Kurd Qaburstan

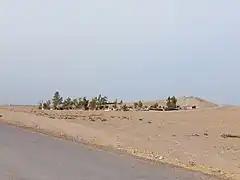
Kurd Qaburstan

Excavation field seasons by a Johns Hopkins University team led by Glenn M. Schwartz and geophysics survey led by Andrew Creekmore of the University of Northern Colorado have been held in 2013, 2014, 2017, and 2022 (with a study season in 2016). In 2013 a geophysical survey was begun and seven small (6 x 10 meters) sample sections were opened. Mitanni era remains were found on the upper mound and middle Islamic remains in the lower town and the city wall was confirmed. In 2014, the geophysical survey was continued (totaling 30 hectares by seasons end) augmented by surface sherd collection. The geophysical survey showed well ordered streets and neighborhoods in the lower town, within the wall. Five trenches on the upper mound found three phases of Mitanni occupation including a cylinder seal. A trench in the lower town found Middle Bronze residential occupation. A trench on the south slope of the upper mound revealed two Middle Bronze phases with the lower firmly Old Babylonian period. A Neo-Babylonian era grave (with "stamp seals, a cylinder seal, bronze toggle pins, and a bronze fibula") was also excavated there. In 2017, continued work in the lower town showed that the Middle Bronze construction was bedded on virgin soil at a depth of 3 meters showing that the lower town was first occupied then. Continued geophysical work located a monumental Middle Bronze temple in the lower town which was confirmed by test excavation. In 2022 a 19 x 4 meter trench was excavated on the high mound north slope on a large Middle Bronze building showing signs of having been burnt. Three 10 meter by 10 meter trenches were begun in the eastern lower town. Continued magnetometry showed a large structure in the northern lower town, possible a palace.